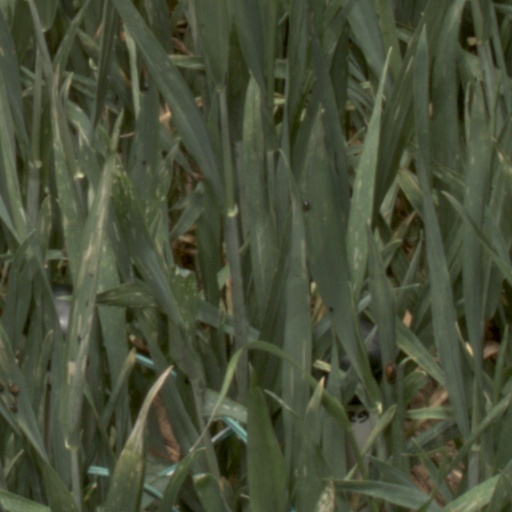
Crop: wheat